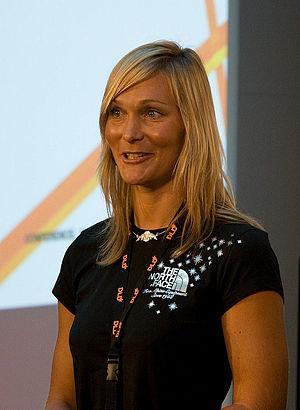
Karina Hollekim, née le 25 avril 1976, est un BASE jumper et une skieuse de freeride norvégienne. Elle est la première femme a réalisé un ski BASE.